Russian State Fire Service

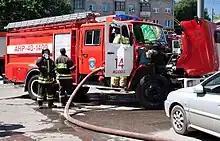
ZIL based APH

The Federal Fire Service ("Federalnaya protivopozharnaya sluzhba"), is an integral part of the State Fire Service and is part of the Ministry of the Russian Federation for Civil Defense, Emergencies and Elimination of Consequences of Natural Disasters (Russian Ministry of Emergency Situations).